Obolon (company)

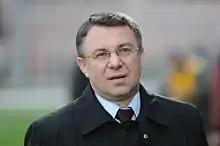
Oleksandr Slobodian

Oleksandr Slobodian, the CEO and veteran of the company was also a national politician till the 2012 Ukrainian parliamentary election; he was a member of the Verkhovna Rada and has represented the conservative People's Movement of Ukraine for three consecutive sessions.